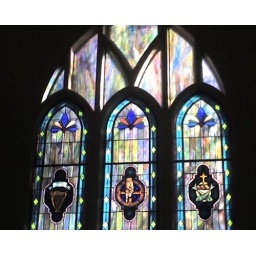
This is the Methodist Church in Lometa - these are the stained glass windows in the sanctuary.